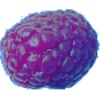
Label: Raspberry 1